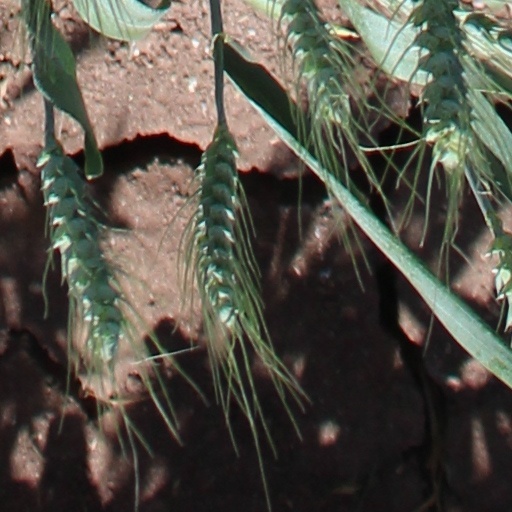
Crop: wheat